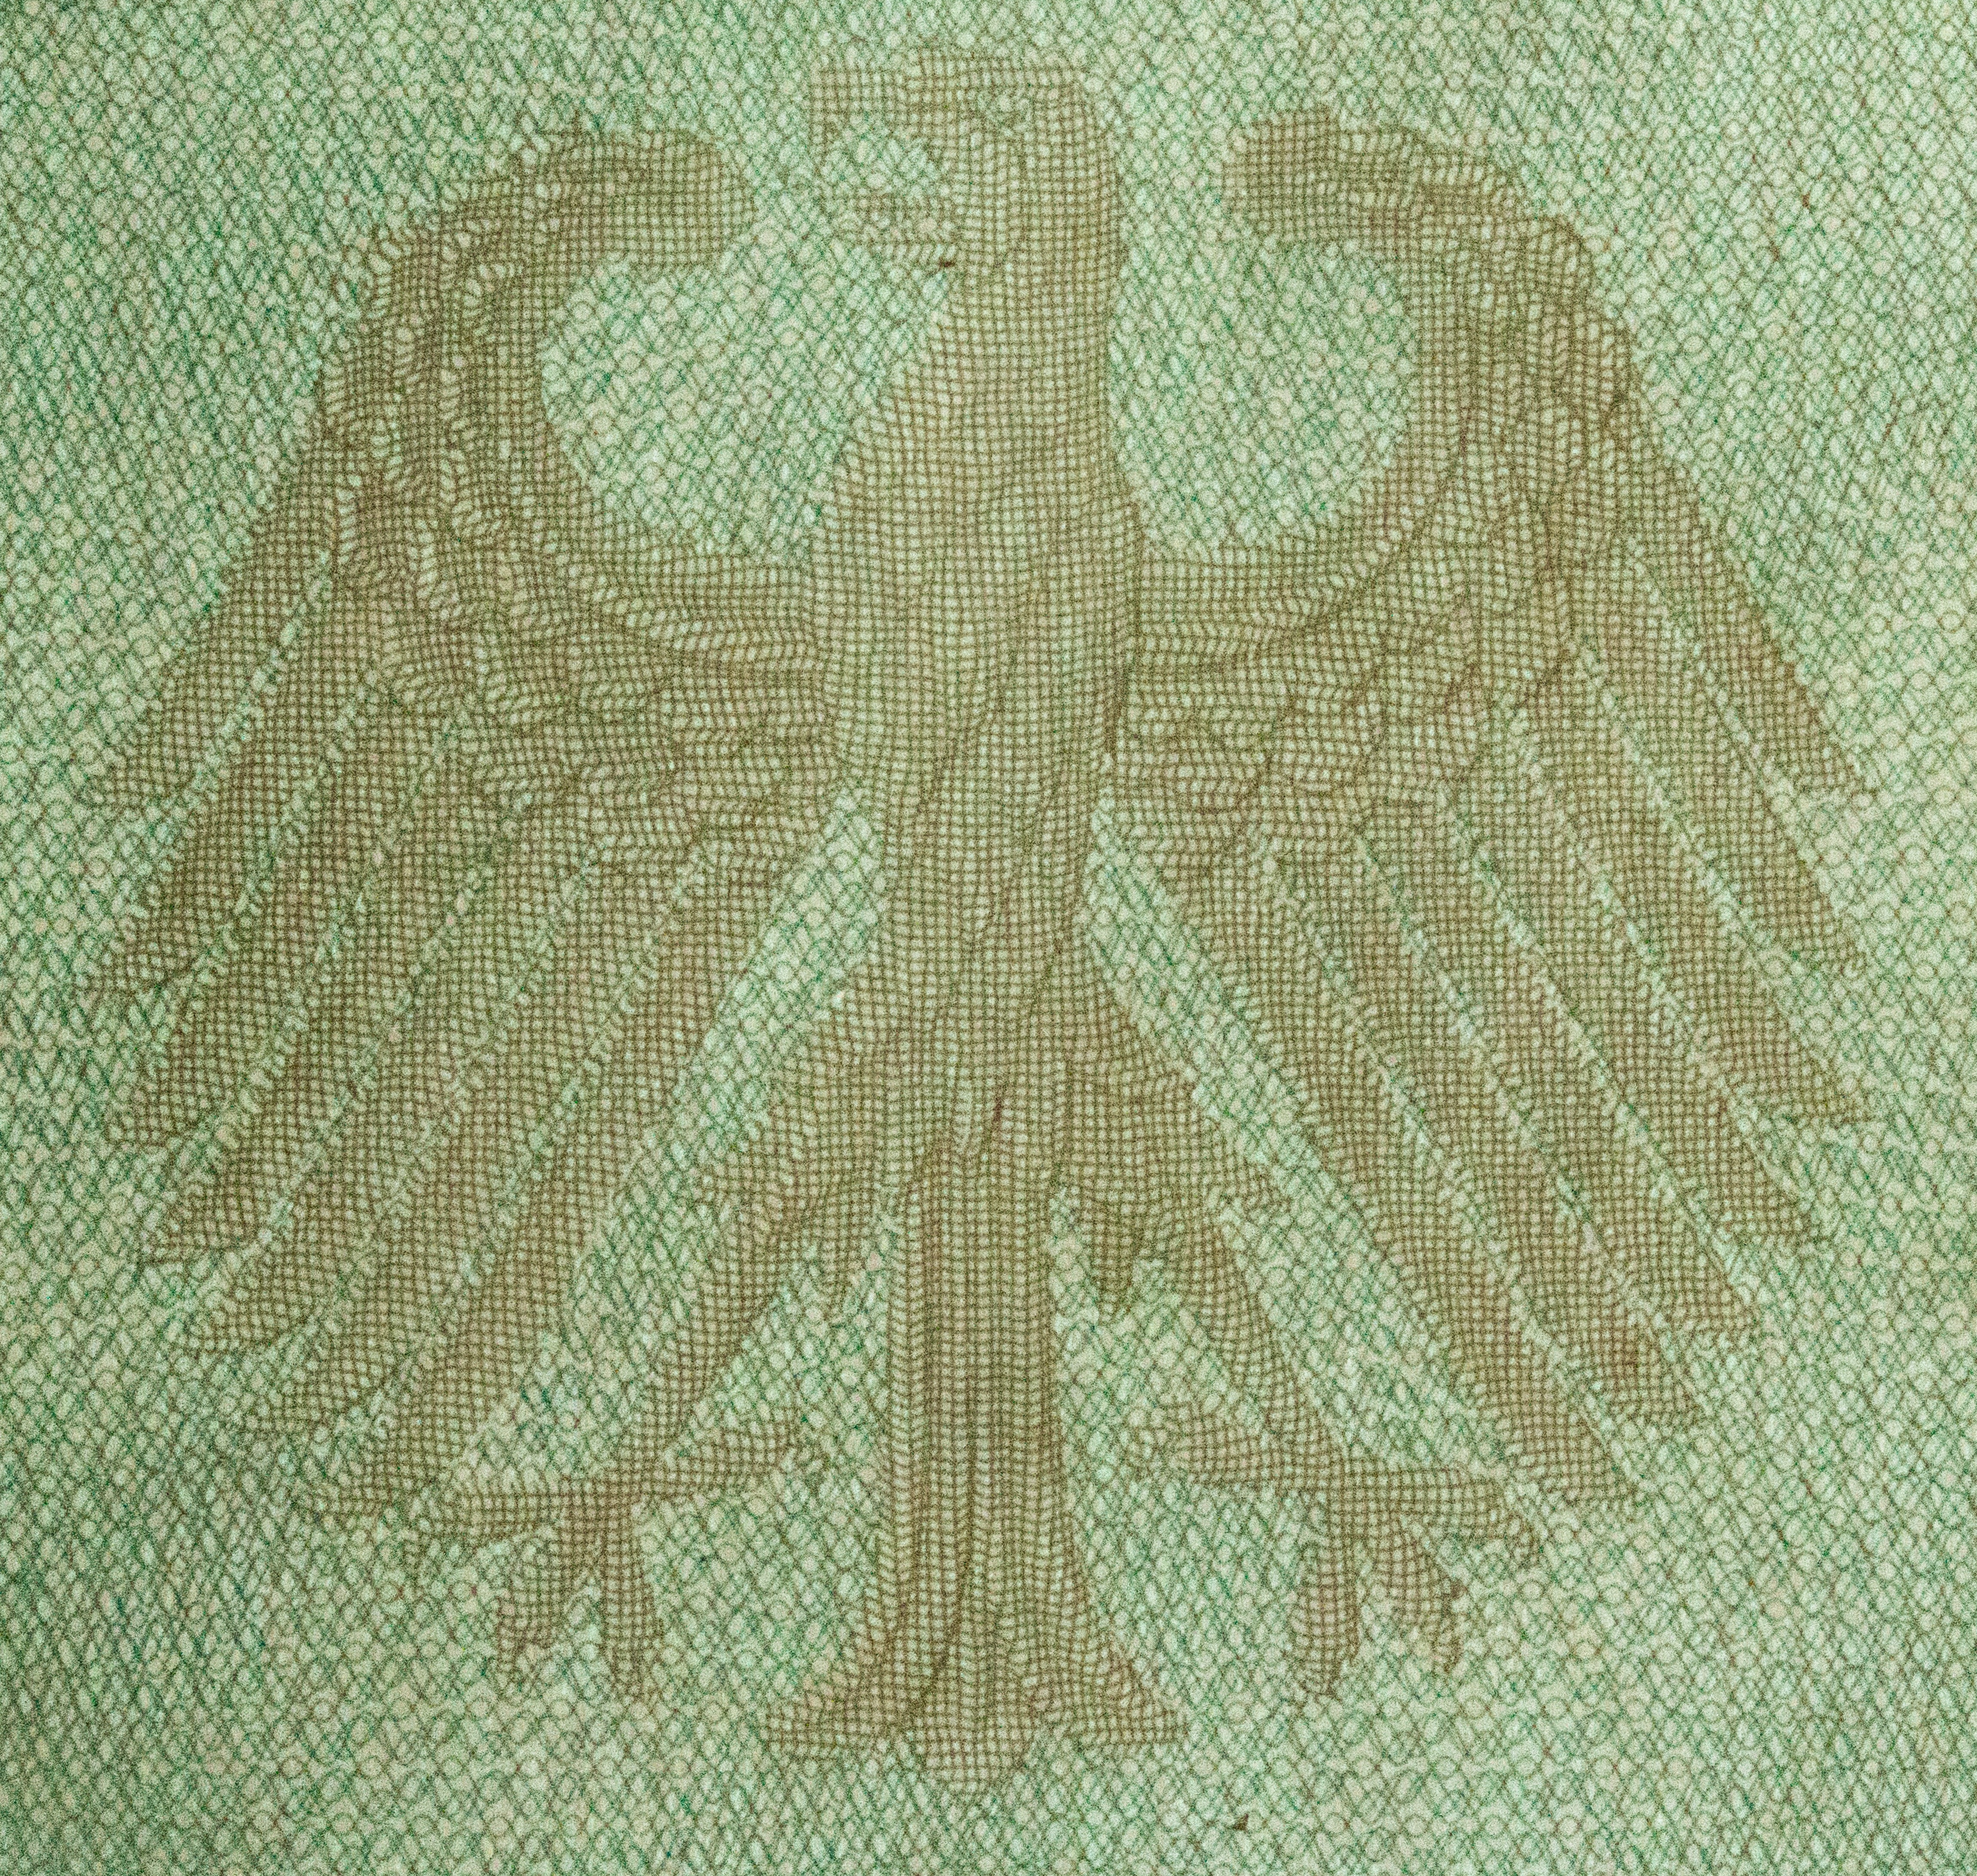
leaf, pattern, green, golden, material, tablecloth, textile, art, design, germany, embroidery, adler, coat of arms, flooring, heraldic animal, needlework, federal republic of germany